Block 0-100 East Franklin Street Historic District

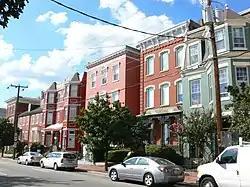
North 00 Block E Main, July 2011

The Block 0-100 East Franklin Street Historic District is a national historic district located at Richmond, Virginia. It is located west of downtown. The district encompasses 21 contributing buildings built between about 1840 and 1920. The district is characterized by numerous mid- to late-19th century brick town houses in a variety of popular 19th-century architectural styles including Queen Anne, Italianate, and Greek Revival.